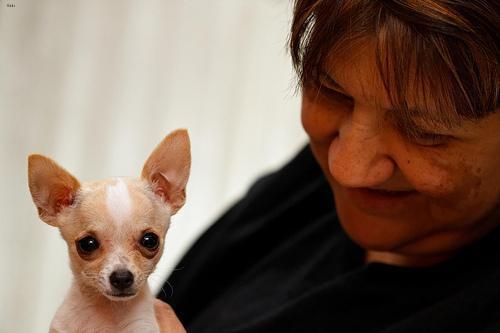
chihuahua